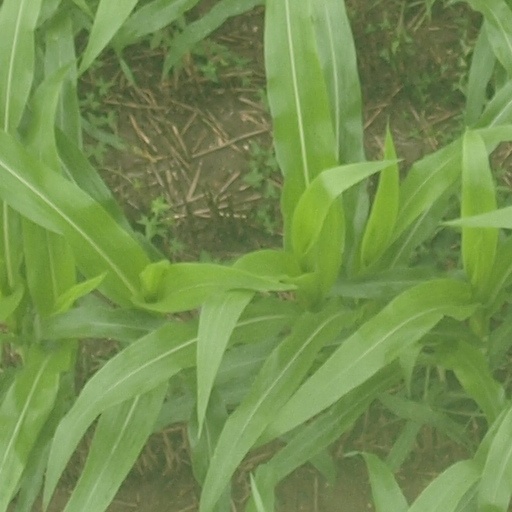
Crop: maize; corn